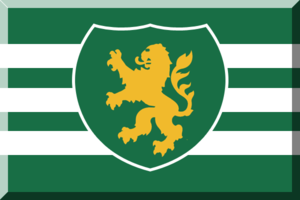
Le Championnat du Portugal de football de plage 2010 est la première édition du championnat national portugais de football de plage.